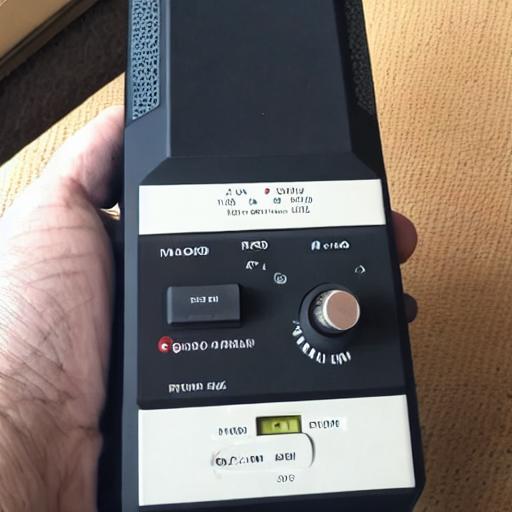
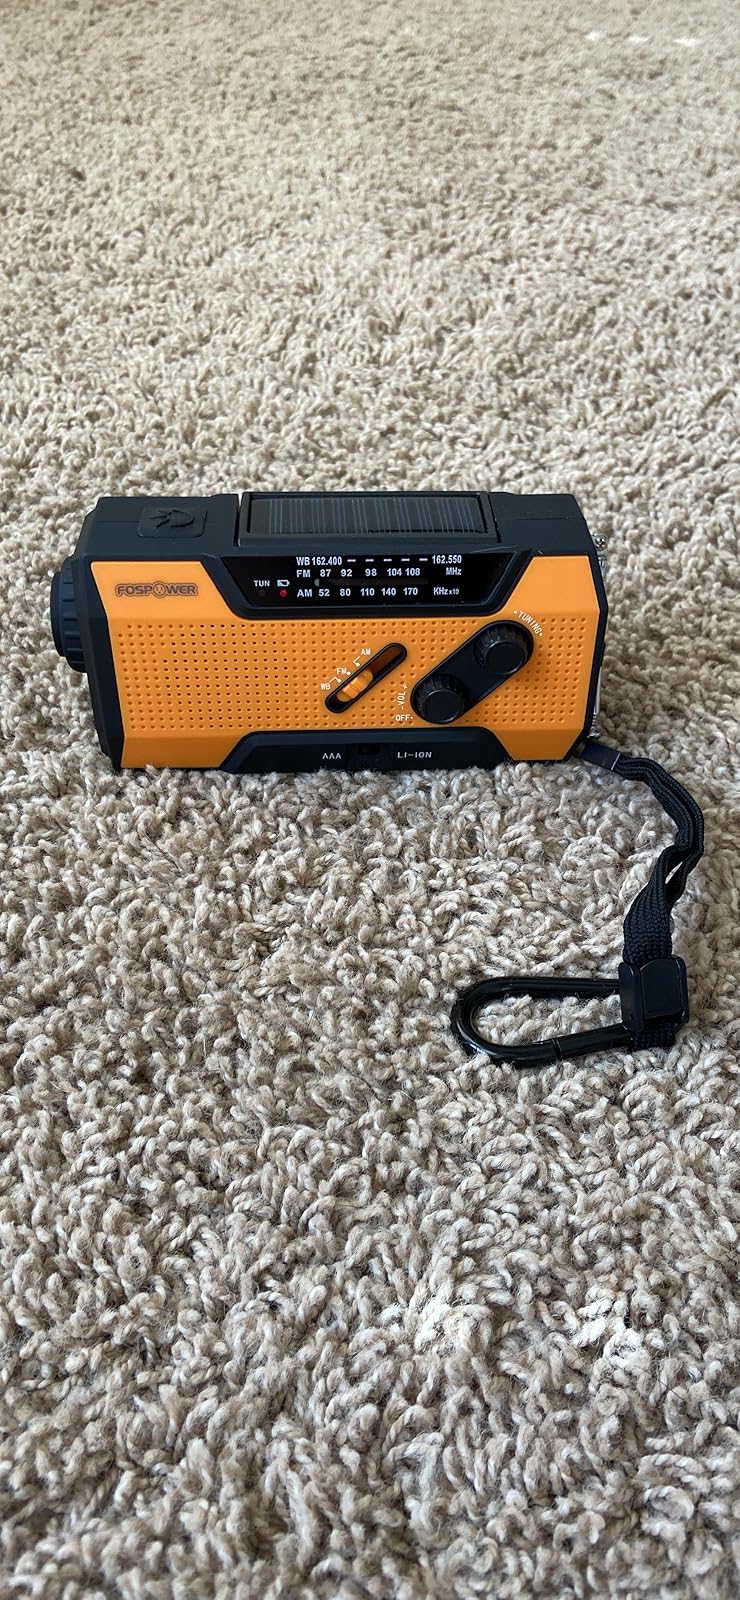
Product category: radio
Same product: no